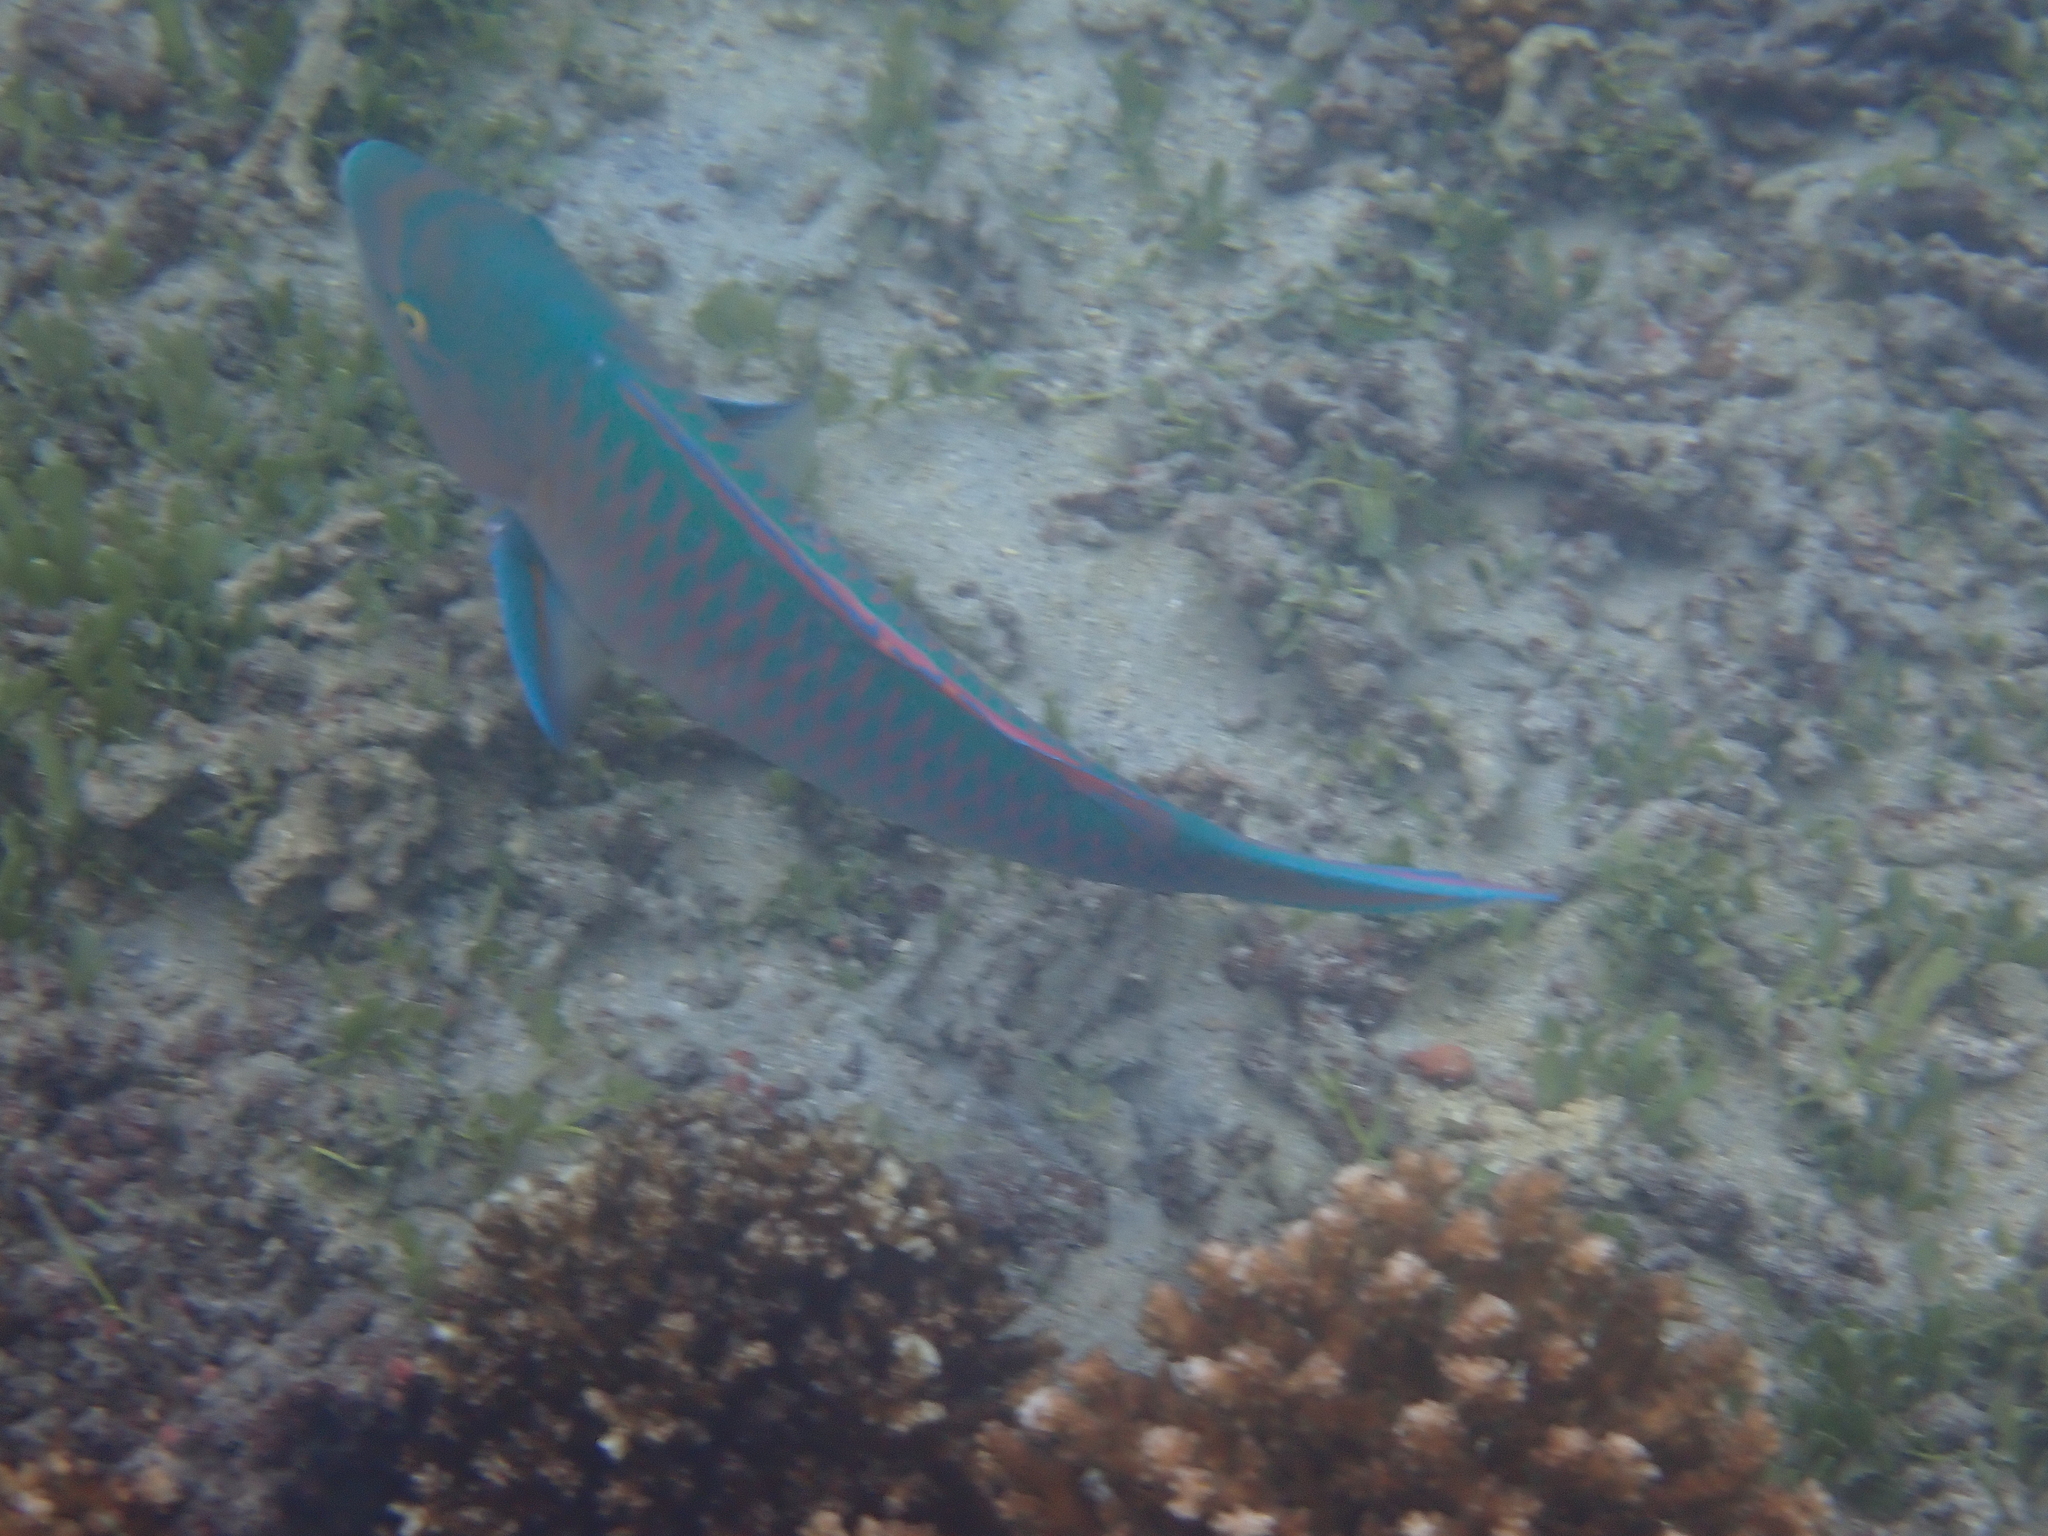
Scarus ghobban (Blue-barred Parrotfish)